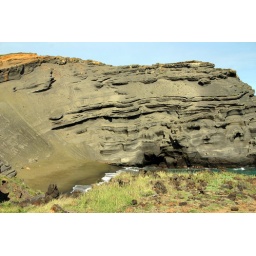
Olivine in the rocks makes the sand gray-green. Note the sole bikini-clad sunbather on the entire beach.